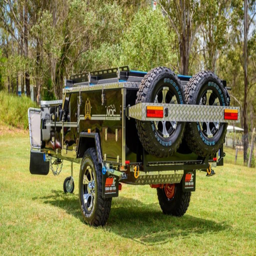
at the back are spare wheels .